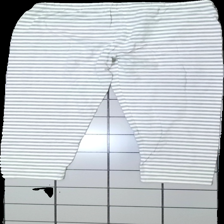
View: back
Type: Pajamas
Category: Ladies
Brand: Missing
Colors: Grey, White
Material: 100% cotton
Pattern: Striped
Cut: Regular
Size: L
Season: All
Damage location: middle center
Damage 2 location: middle left
Damage 3 location: middle center
Price range: <50
Recommended usage: Export
Description: randiga pyjamas byxor, noppriga